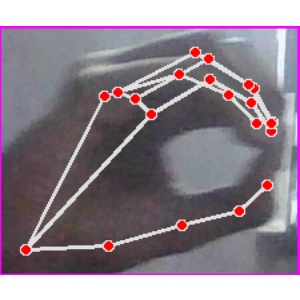
अक्षर: ठ